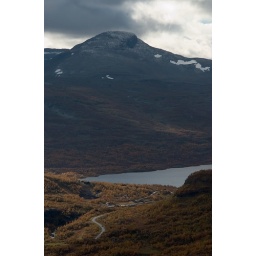
Suletind at 1800 meters towers over the surrounding mountains. View towards west. Utrovann lake in the foreground.